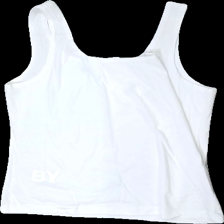
View: front
Type: Top
Category: Ladies
Brand: Not in the list
Brand text on label: Henrik busk
Colors: White
Cut: Regular
Size: M
Season: All
Price range: 50-100
Recommended usage: Reuse
Description: white sleeveless top